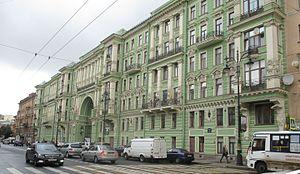
34 rue Kirotchnaïa à Saint-Pétersbourg.
La rue Kirotchnaïa est une voie du centre historique de Saint-Pétersbourg en Russie.